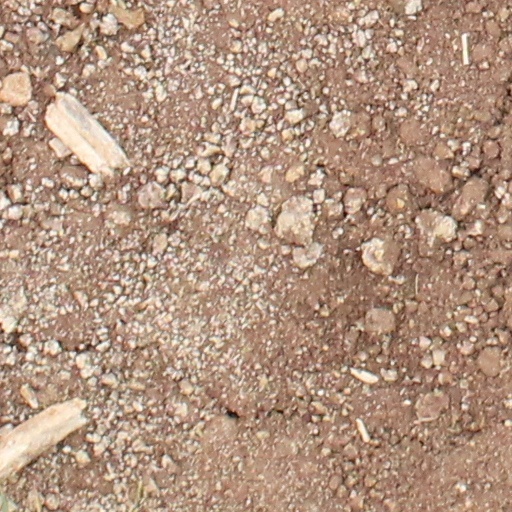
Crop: wheat